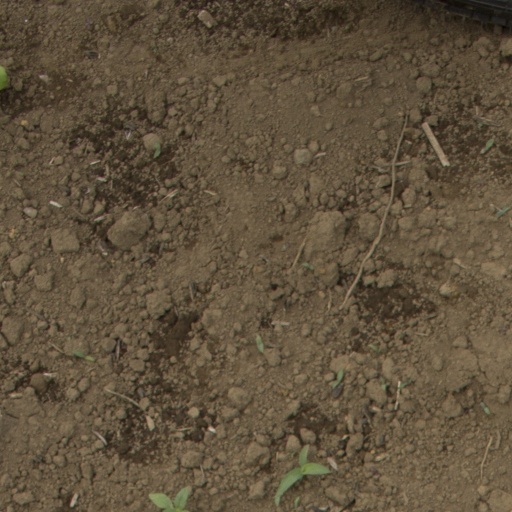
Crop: Jerusalem artichoke